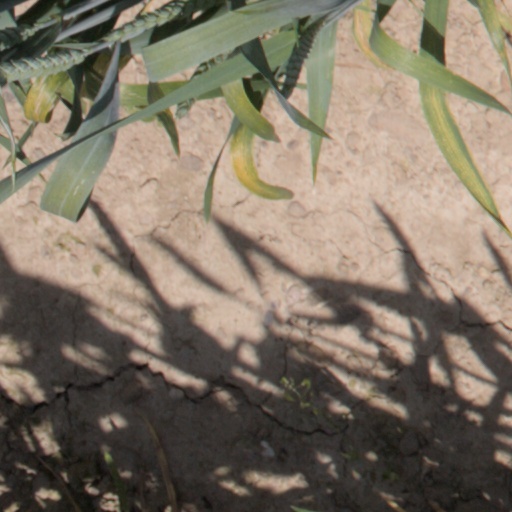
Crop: wheat